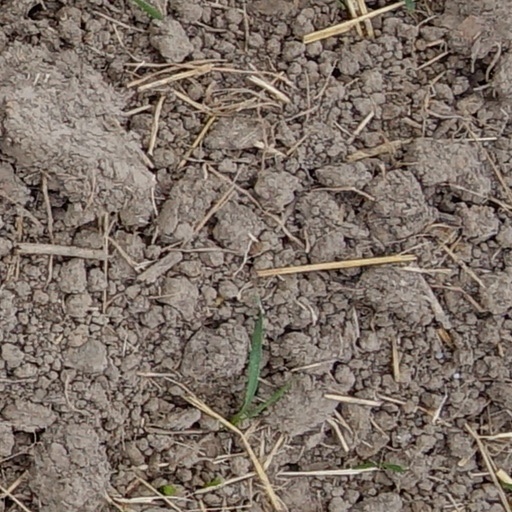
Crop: wheat